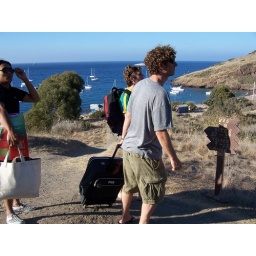
sleeping bag in a box